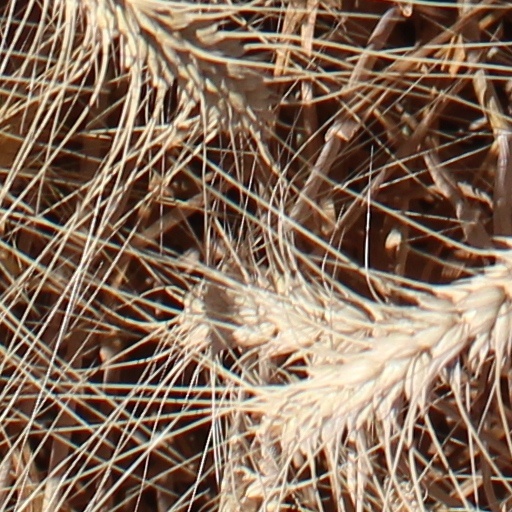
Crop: wheat